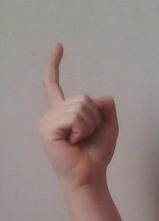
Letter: ra